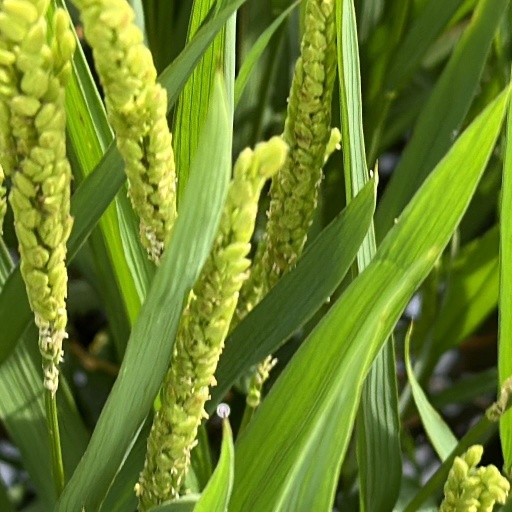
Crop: rice